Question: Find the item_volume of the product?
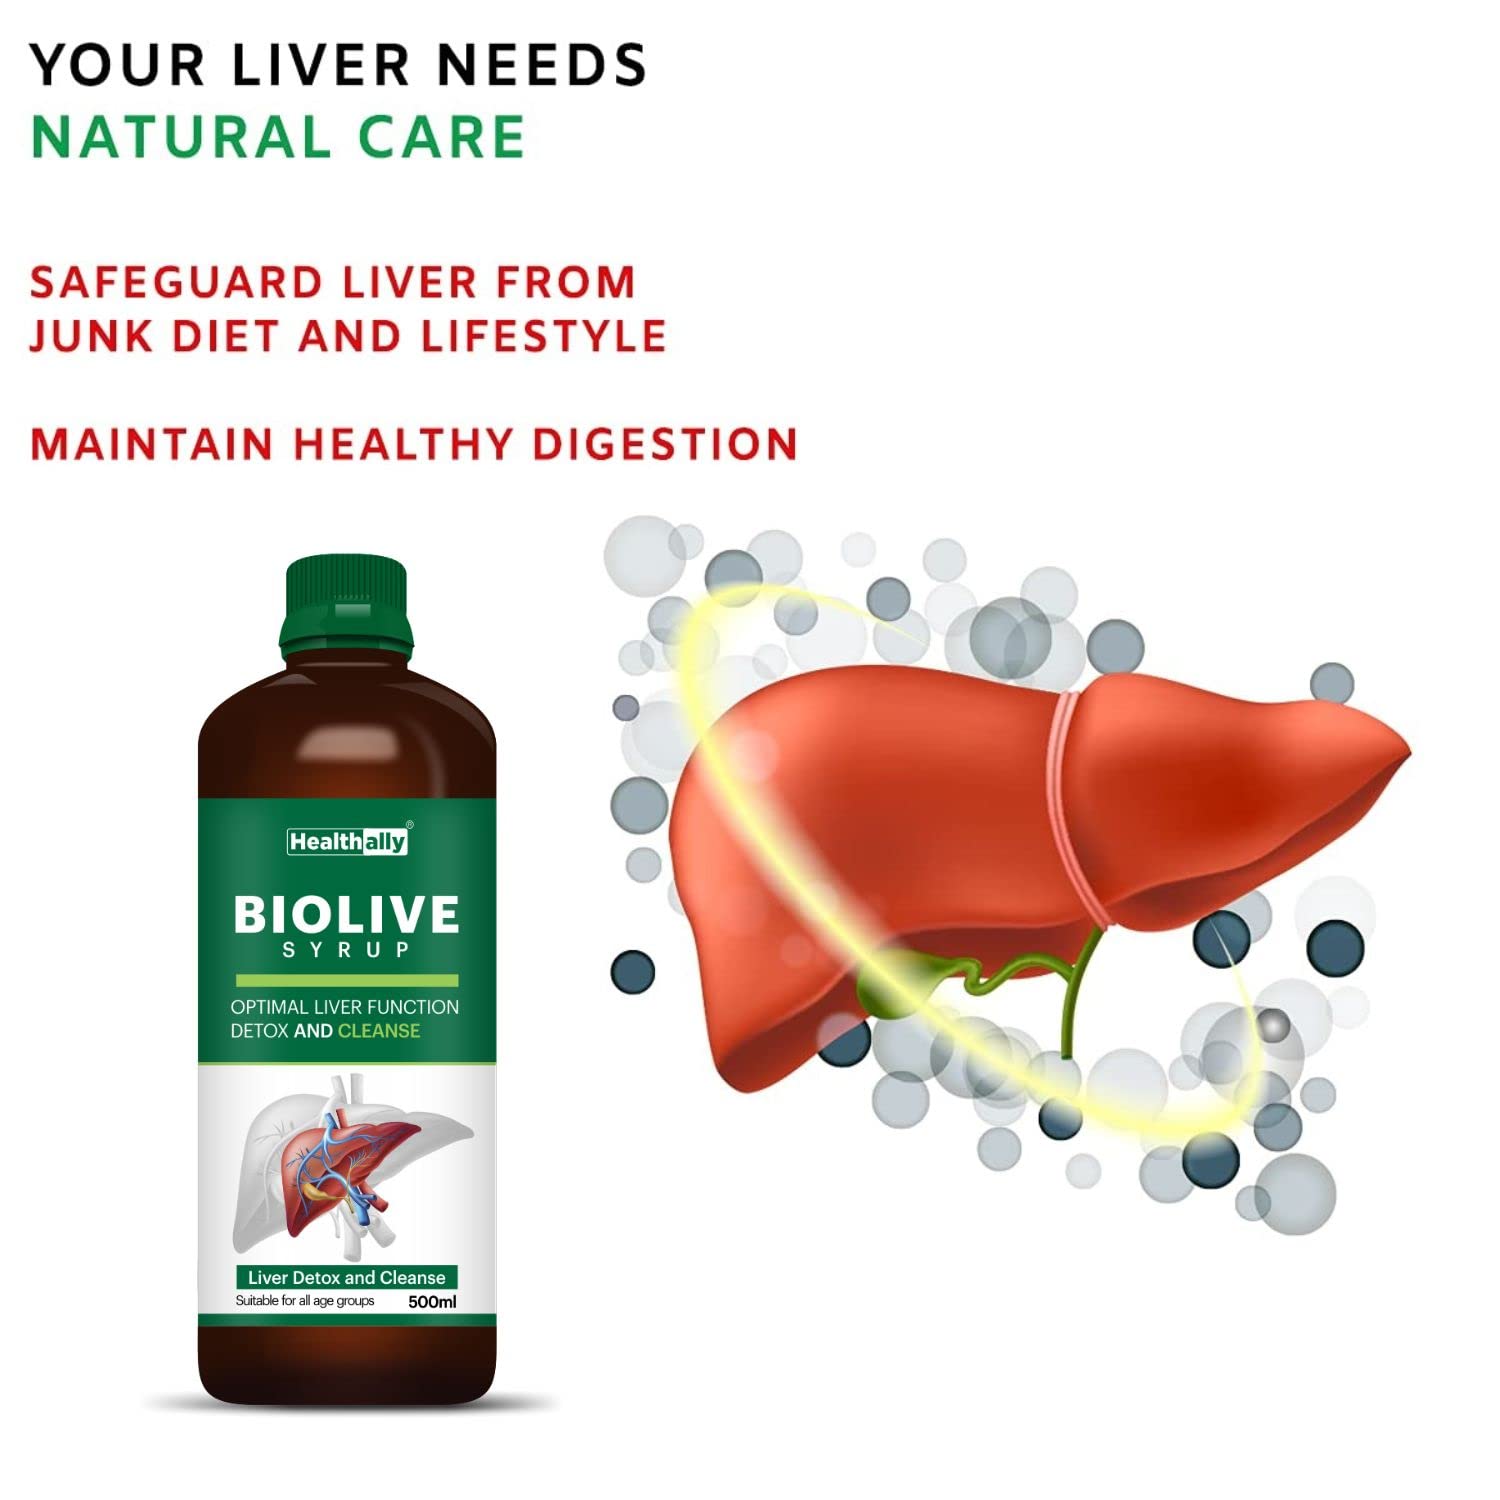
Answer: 500.0 millilitre